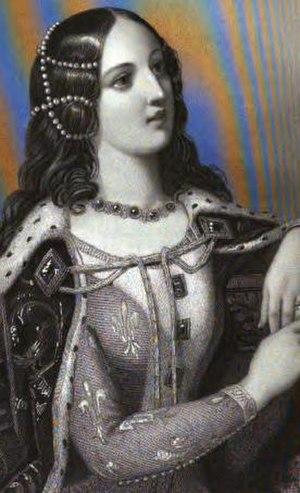
Cette liste présente les épouses des princes d’Orléans, c’est-à-dire, successivement :